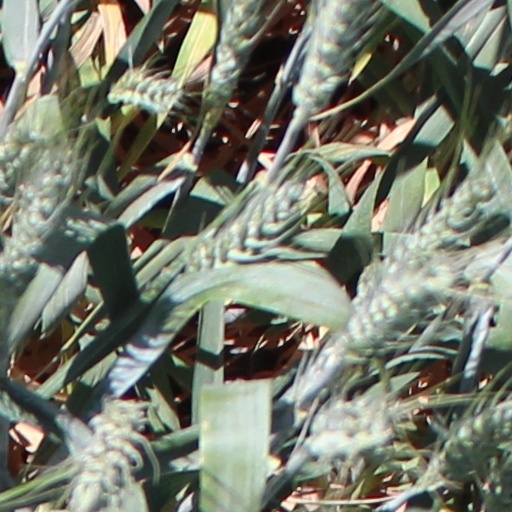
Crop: wheat